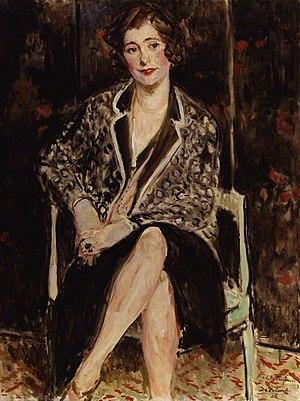
Marie Joseph Paul Jean de Gaigneron-Morin, né le 22 février 1890 à Paris et mort dans la même ville le 30 janvier 1976, est un peintre français.